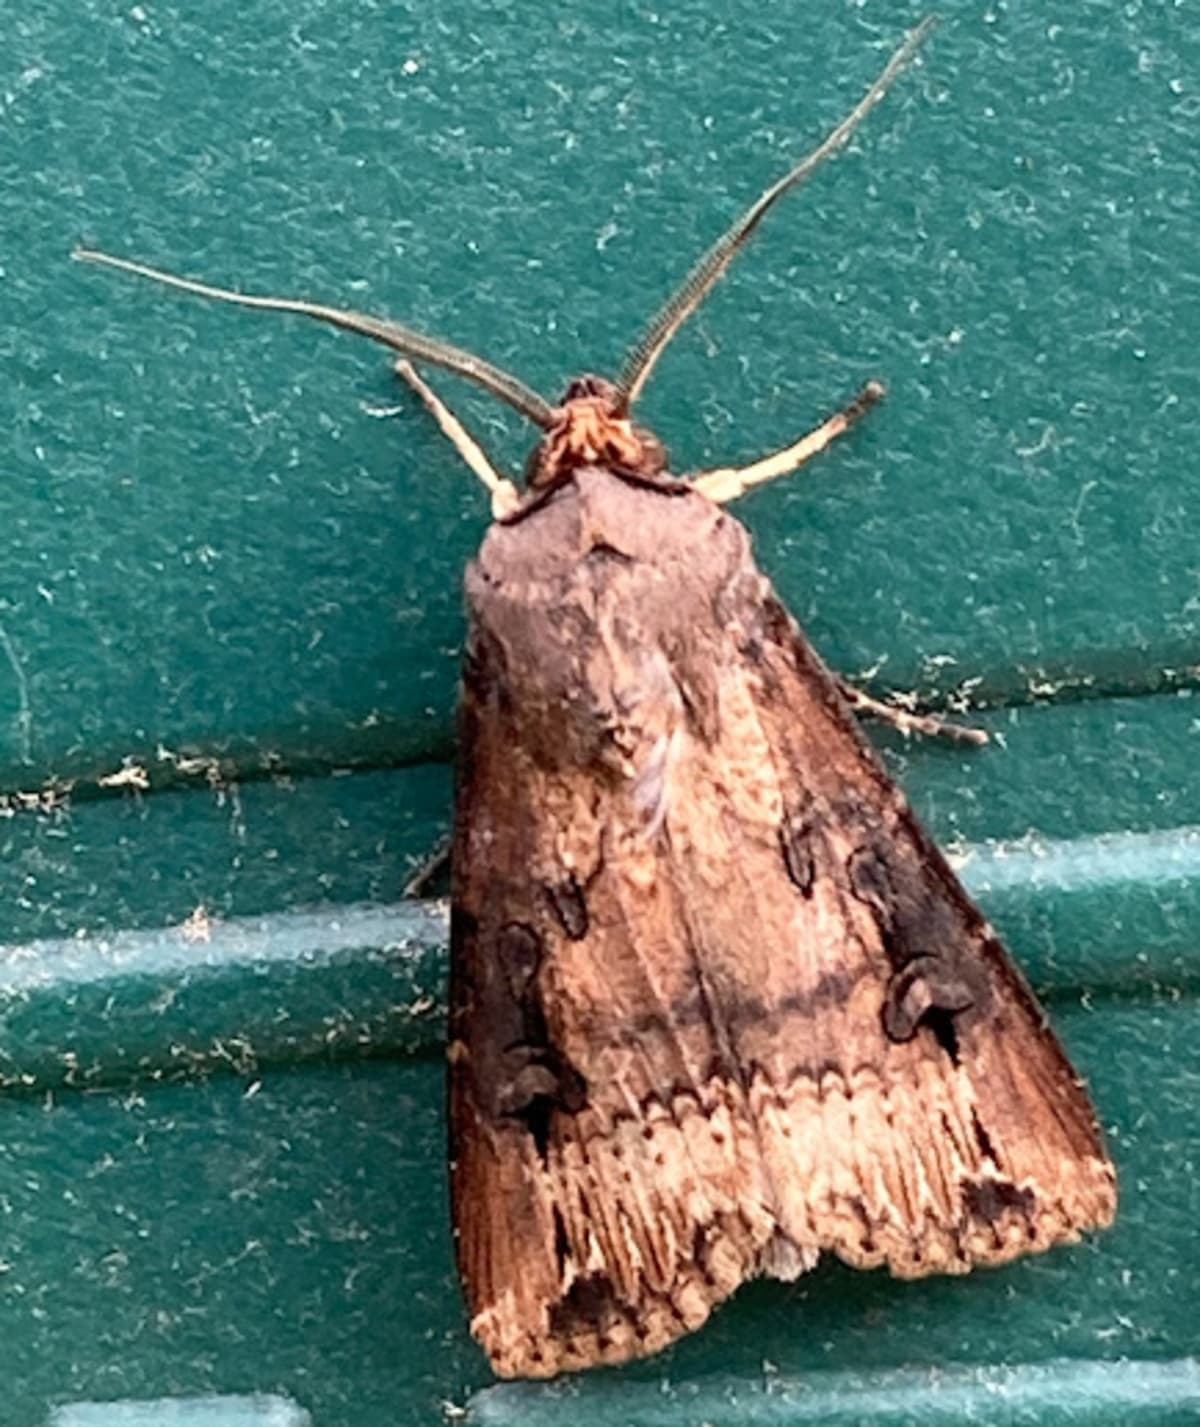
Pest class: cutworms